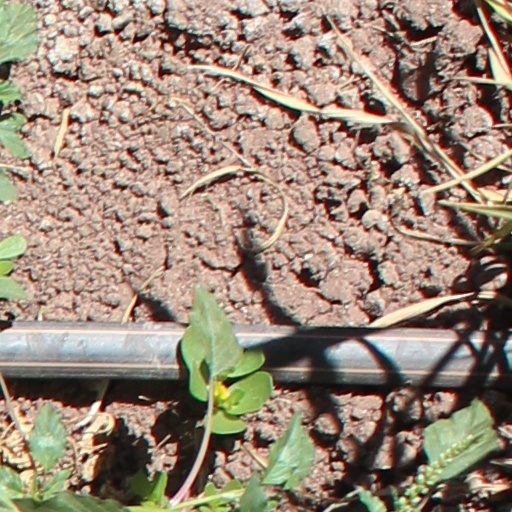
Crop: wheat